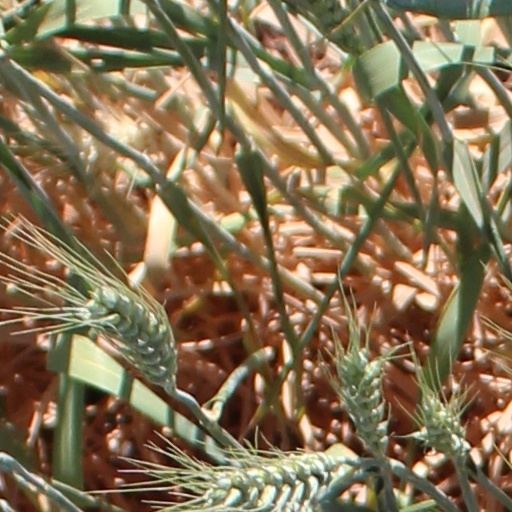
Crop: wheat